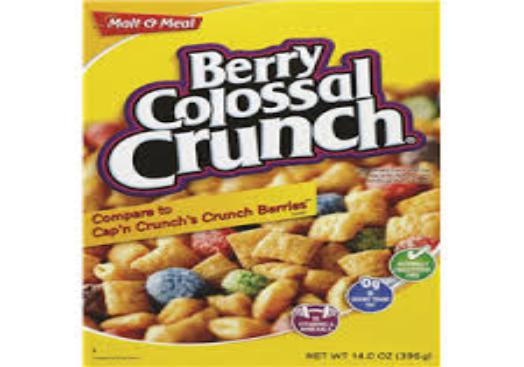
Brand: Colossal Crunch
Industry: Food